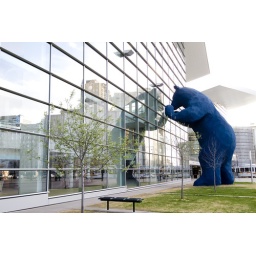
Lawrence Argent's 40-foot tall sculpture of a blue bear at the Colorado Convention Center in Denver, Colorado